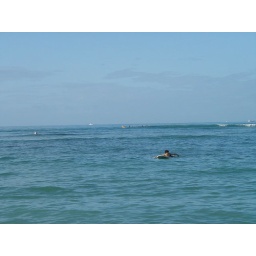
The entire time I was in Hawaii I simply could not get over how blue the water was.